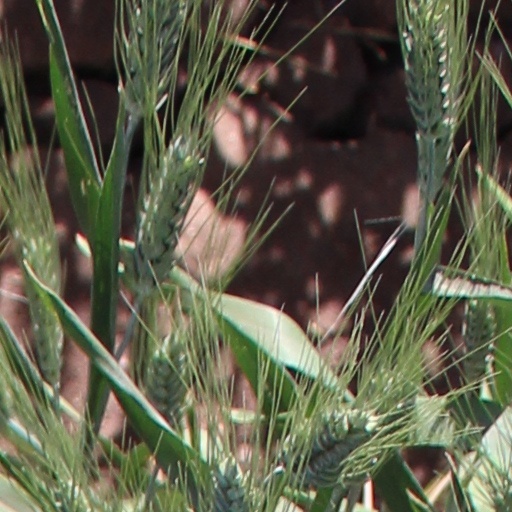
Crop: wheat